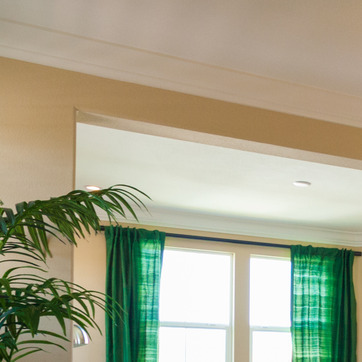
Material: painted